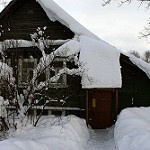
Label: buildings